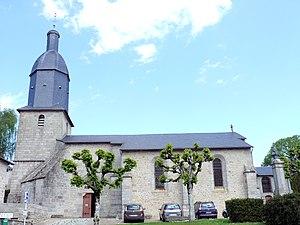
Saint-Sylvestre (Haute-Vienne) - Eglise
L'église Saint-Sylvestre est une église catholique situé dans la commune de Saint-Sylvestre, dans la région Nouvelle-Aquitaine.